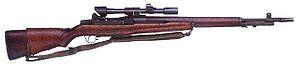
Le M1 Garand est le premier fusil semi-automatique réglementaire de l'US Army. Il remplaça le Springfield M1903 à verrou mais n'est pas le premier fusil semi-automatique utilisé dans une armée, contrairement à ce que l'on croit souvent. Il fut aussi l'arme destinée aux fantassins de l'US Army la plus produite durant la Seconde Guerre mondiale, réputée pour sa précision fort acceptable pour une arme de production de masse à bas coût, la vélocité de sa munition bien supérieure à celle de la carabine US M1, ainsi que son système de rechargement semi-automatique.